The Trip to Greece

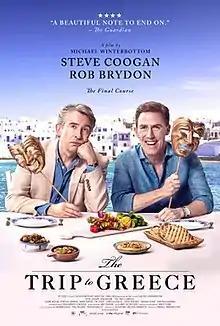
Theatrical release poster

The Trip to Greece is a 2020 British comedy film directed by Michael Winterbottom. It is the fourth installment of Winterbottom's film adaptations of the TV series "The Trip", following "The Trip" (2011), "The Trip to Italy" (2014) and "The Trip to Spain" (2017). The film stars Steve Coogan and Rob Brydon as fictionalized versions of themselves continuing their culinary travels away from home.